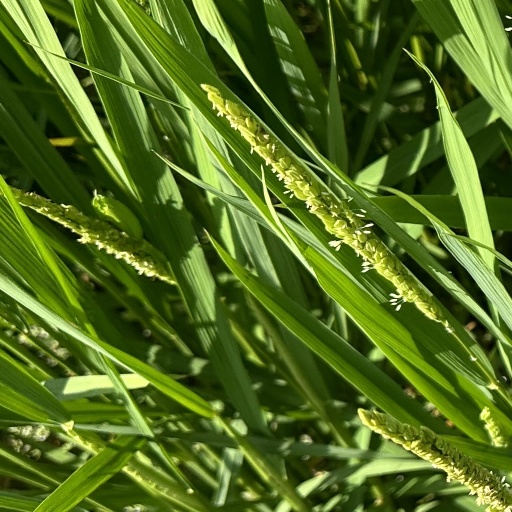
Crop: rice